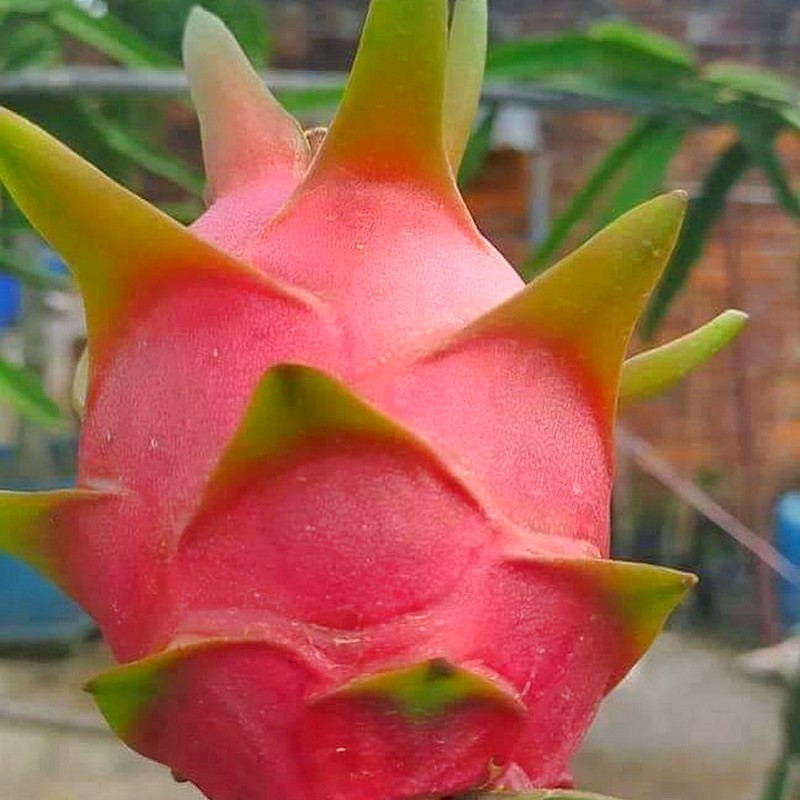
Label: Mature Dragon Fruit